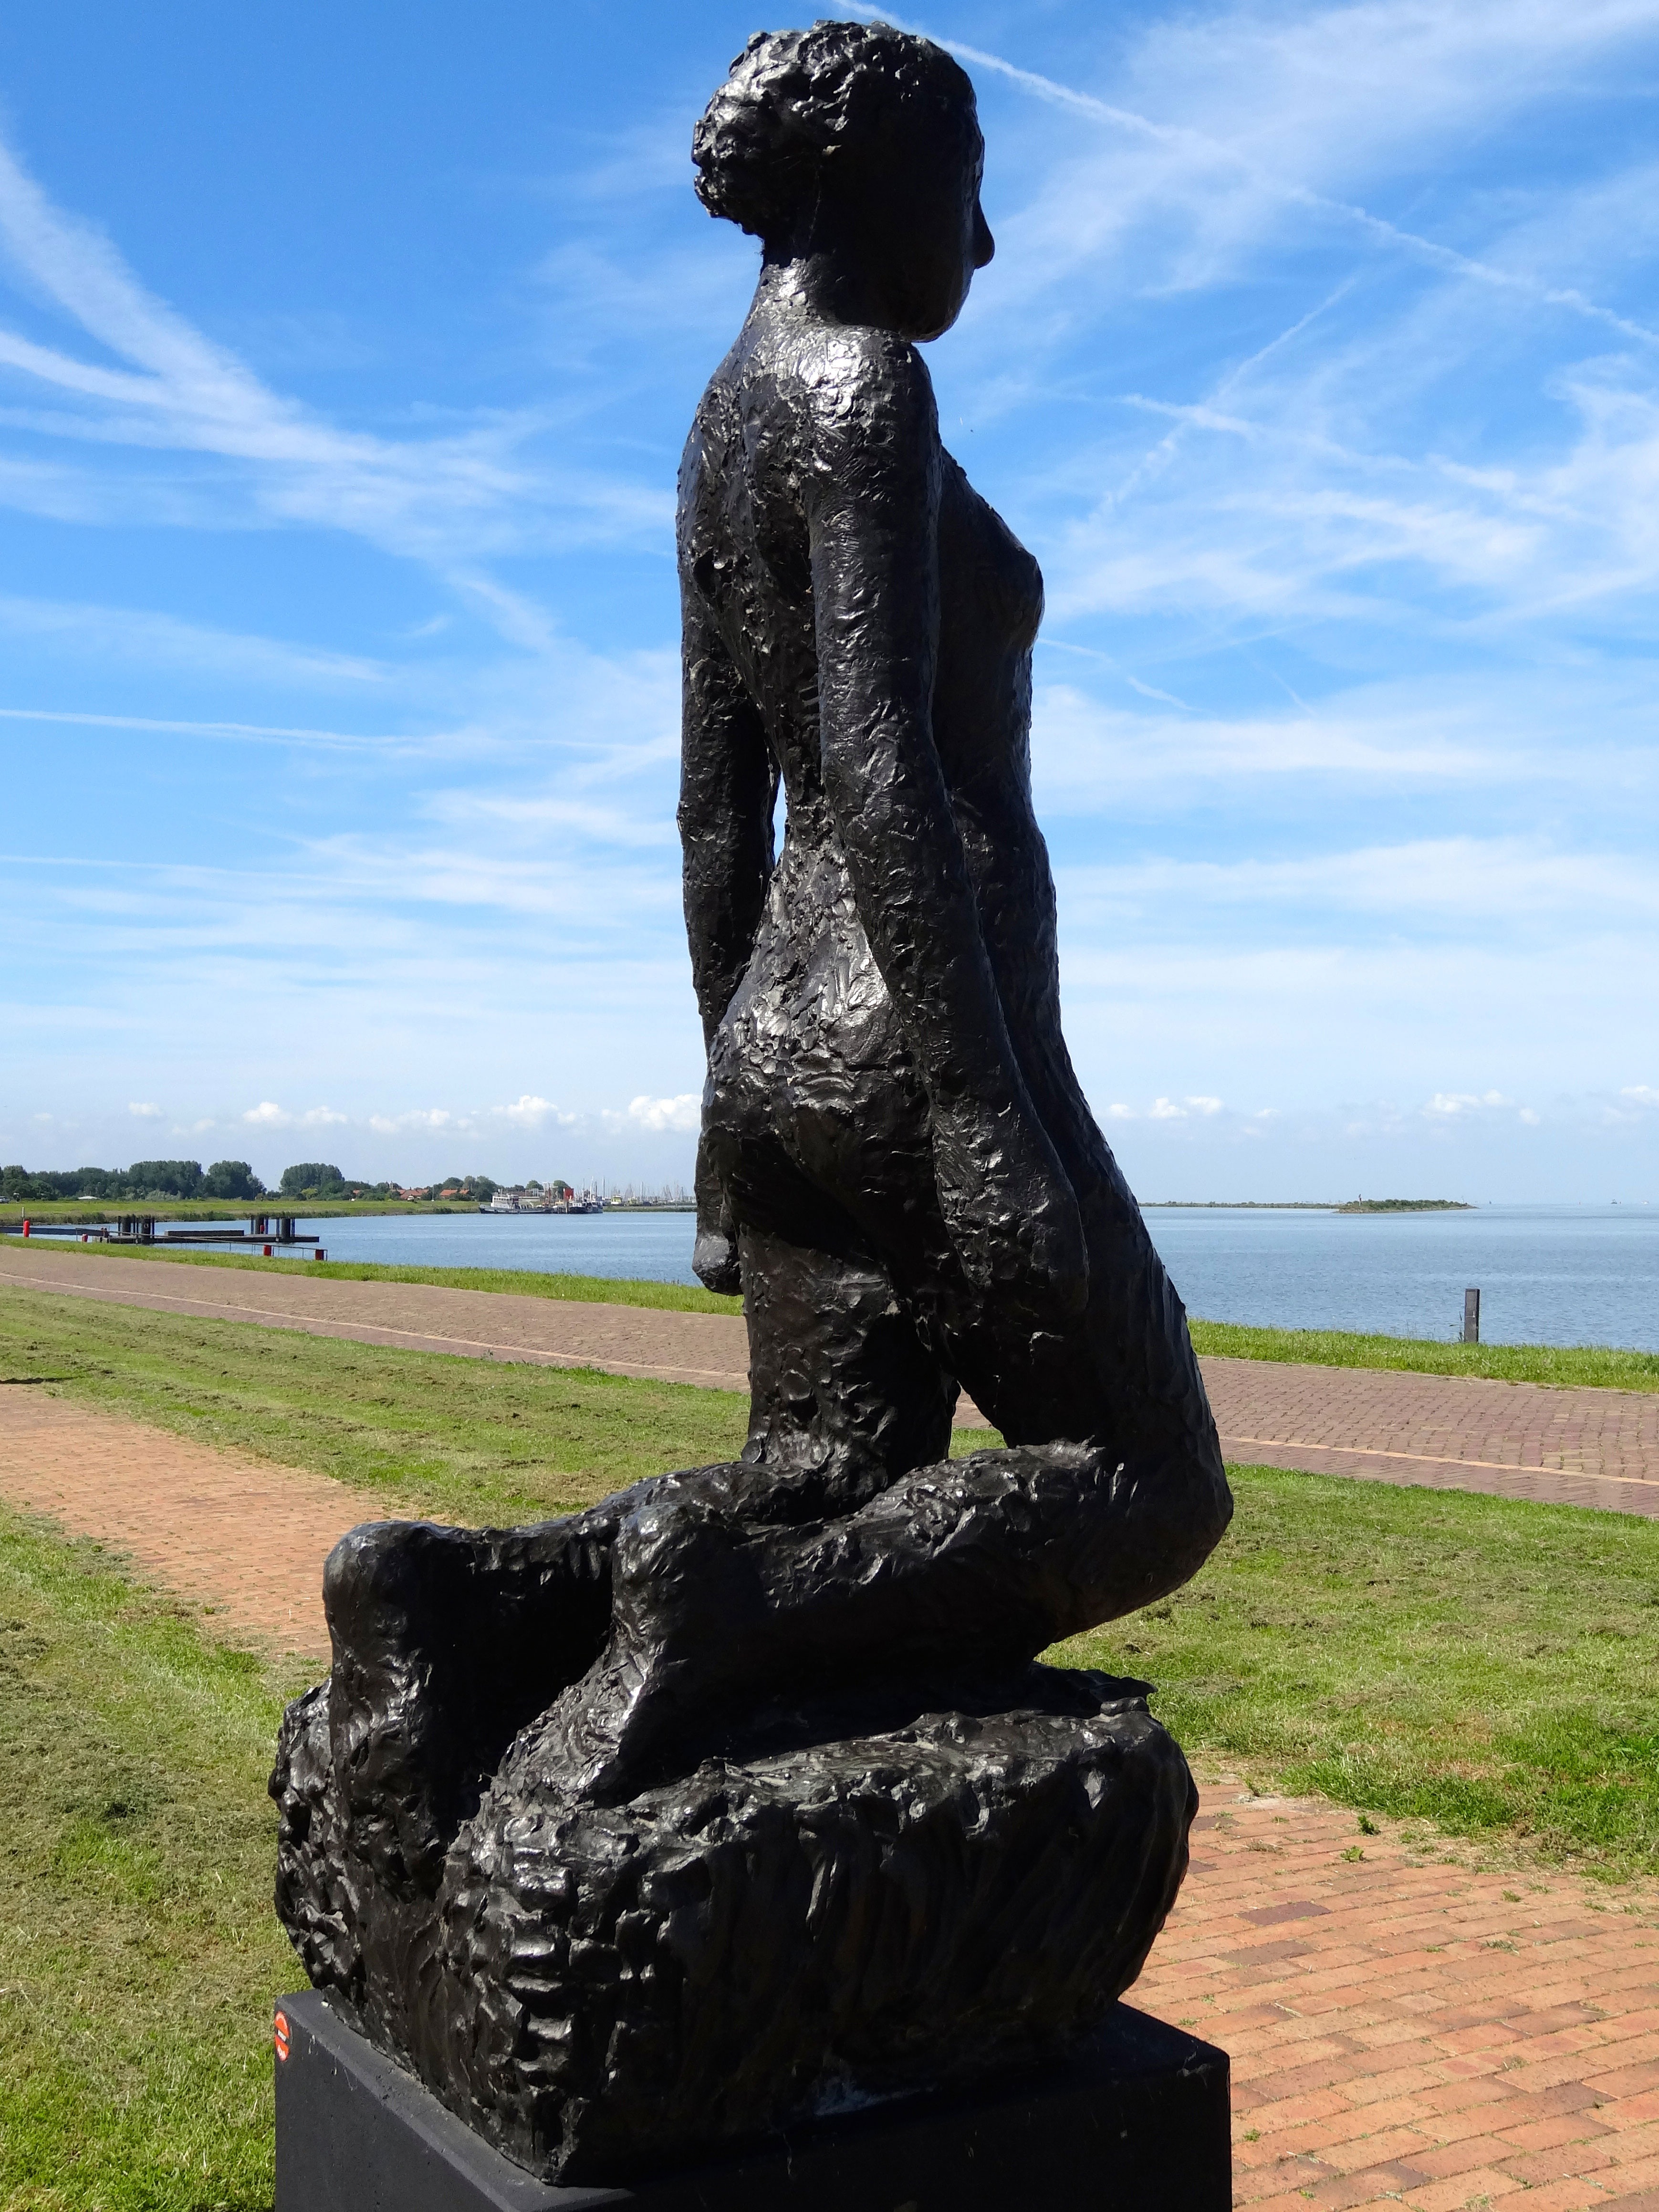
rock, person, monument, statue, sitting, metal, material, sculpture, memorial, art, figure, lelystad, ariadne, human positions